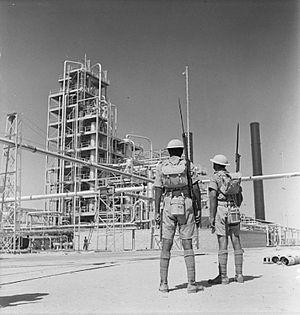
La crise irano-soviétique appelée aussi crise iranienne ou crise d'Azerbaïdjan désigne les tentatives sécessionnistes des provinces kurde et azéri iraniennes, avec l'aide de l'URSS en 1945 et 1946, pour établir des États pro-soviétiques. Le nord de l'Iran avait été occupé par les troupes soviétiques pendant la Seconde Guerre mondiale ; la crise commença quand Staline refusa de retirer les troupes soviétiques d'Iran après la fin de la guerre. Cette crise fut la toute première épreuve de forces de ce qui allait devenir la guerre froide.